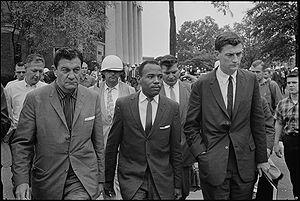
Medgar Wiley Evers, né le 2 juillet 1925 à Decatur et mort assassiné le 12 juin 1963 à Jackson, est un militant noir américain, défenseur des droits de l'homme et membre de la National Association for the Advancement of Colored People. Actif dans son Mississippi natal, il œuvre à renverser la ségrégation mise en place à l'université du Mississippi en promouvant la justice sociale et le droit de vote. Il est assassiné par un suprémaciste blanc membre du Ku Klux Klan.
L'université du Mississippi aussi connue par son surnom d'Ole Miss est une université publique située à Oxford, Mississippi aux États-Unis. Fondée en 1848, l'école est composée du campus principal d'Oxford et de trois campus annexes à Booneville, Tupelo et Southaven.
Les émeutes de 1962 à l'université du Mississippi ont débuté le 29 septembre 1962 à l'université du Mississippi, surnommée localement Ole Miss. Elles ont impliqué des civils ségrégationnistes, des forces de l'État du Mississippi ainsi que des forces fédérales américaines.